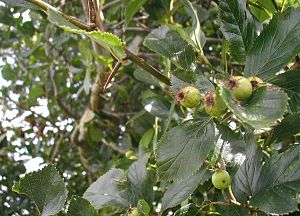
Hanesporehvidtjørn
Hanespore-Hvidtjørn (Cratagus crus-galli).
Hanespore-Hvidtjørn er et lille, løvfældende træ eller en stor busk. Væksten er bred, og de træagtige former har en flad, næsten "paraplyagtig" krone. Planten fremkalder jordtræthed. Som alle Tjørn kan Hanespore-Hvidtjørn angribes af ildsot.